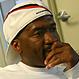
Age: 41